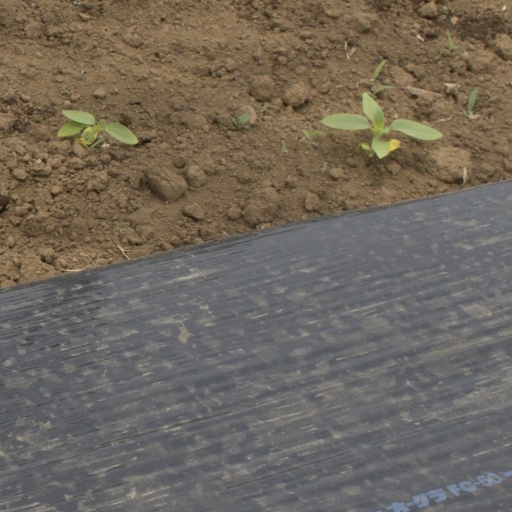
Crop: Jerusalem artichoke